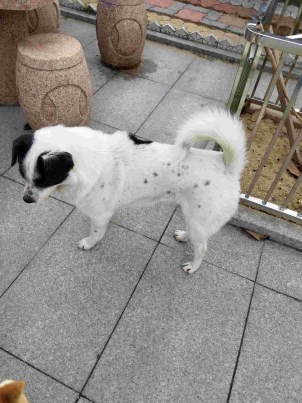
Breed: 3336-n000121-chinese_rural_dog